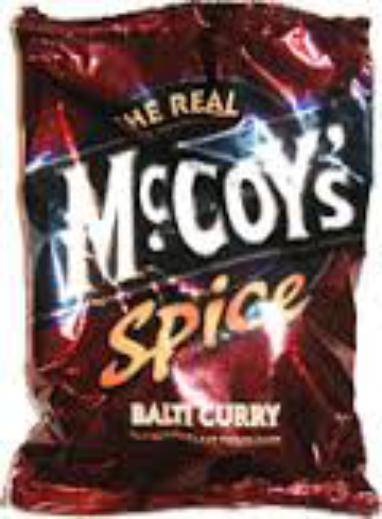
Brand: McCoys Crisps
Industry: Food